1936 Naval Revolt

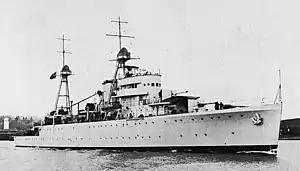
The aviso , pictured in 1935

Upon seeing the Admiralty launch, most of the Portuguese sailors realized their plot had been discovered and chose not to revolt. By then the crews of and , two of the navy's most modern ships, had already mutinied, forcing their officers below deck at gunpoint. The sailors on "Afonso de Albuquerque" attempted to lure the Admiralty officers aboard, but the launch fled and the crew opened fire with machine guns. It took almost an hour before the alarm was raised ashore. When the forts were finally alerted, they could not target the mutineers' ships due to a heavy mist. The rebels were hesitant to leave without further orders from their leaders, and did not attempt a breakout until daylight. The Portuguese naval minister ordered coastal artillery to fire on any vessel attempting to leave the harbour.